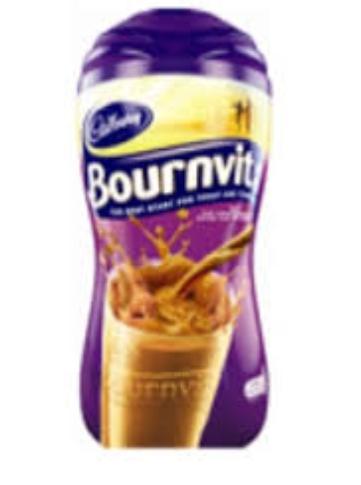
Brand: Bournvita
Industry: Food